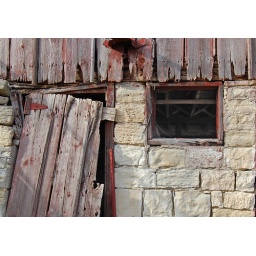
view of south door and window of the Tilsy barn in Will County, IL